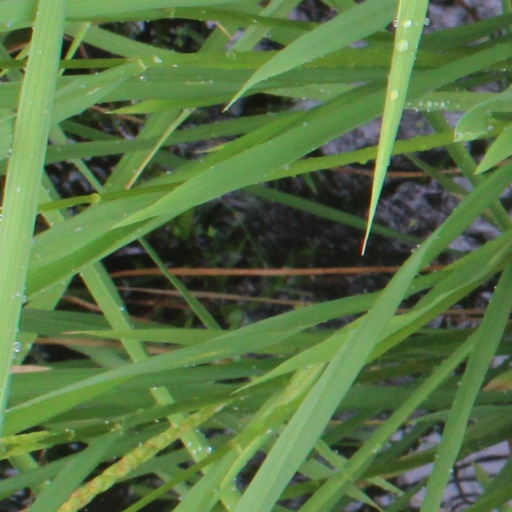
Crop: rice